Battle of Ber (2023)

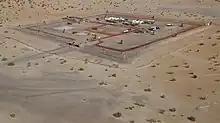
The MINUSMA camp in Ber circa 2017

At the beginning of August, a column of eighty Malian vehicles crossed the city of Timbuktu with Wagner Group militants. By August 11, the convoy was en route to Ber, fifty-six kilometers away. On the way, the Malian troops fell into an ambush conducted by JNIM, sparking clashes that lasted for over an hour. Parts of the Russo-Malian column took a different route to reach Ber, and arrived at a CMA position bordering a red line established between Mali and the CMA in 2014 around ten kilometers outside the city. Clashes broke out around the red line, and the Malian Army retreated. The CMA published a press release claiming to have repelled the Malian and Wagner forces, and denounced a "violation of ll arrangements and security commitments." The Malian Army reported clashes with "terrorists", but did not mention the CMA.